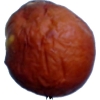
Label: apples